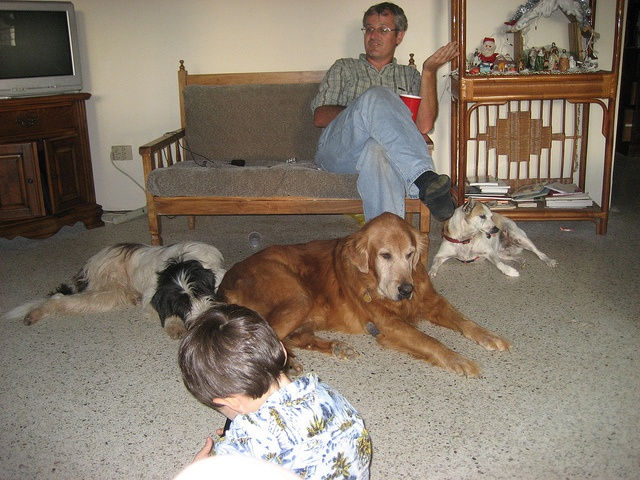
Man seated on a small couch surrounded by three dogs lying on the floor.
A man sitting on a bench next to a group of dogs and a child.
Man sitting on seat with child and multiple dogs nearby on floor.
Dogs and child on the floor in front of an adult seated on a couch.
some dogs laying around a man sitting on a bench in the living room